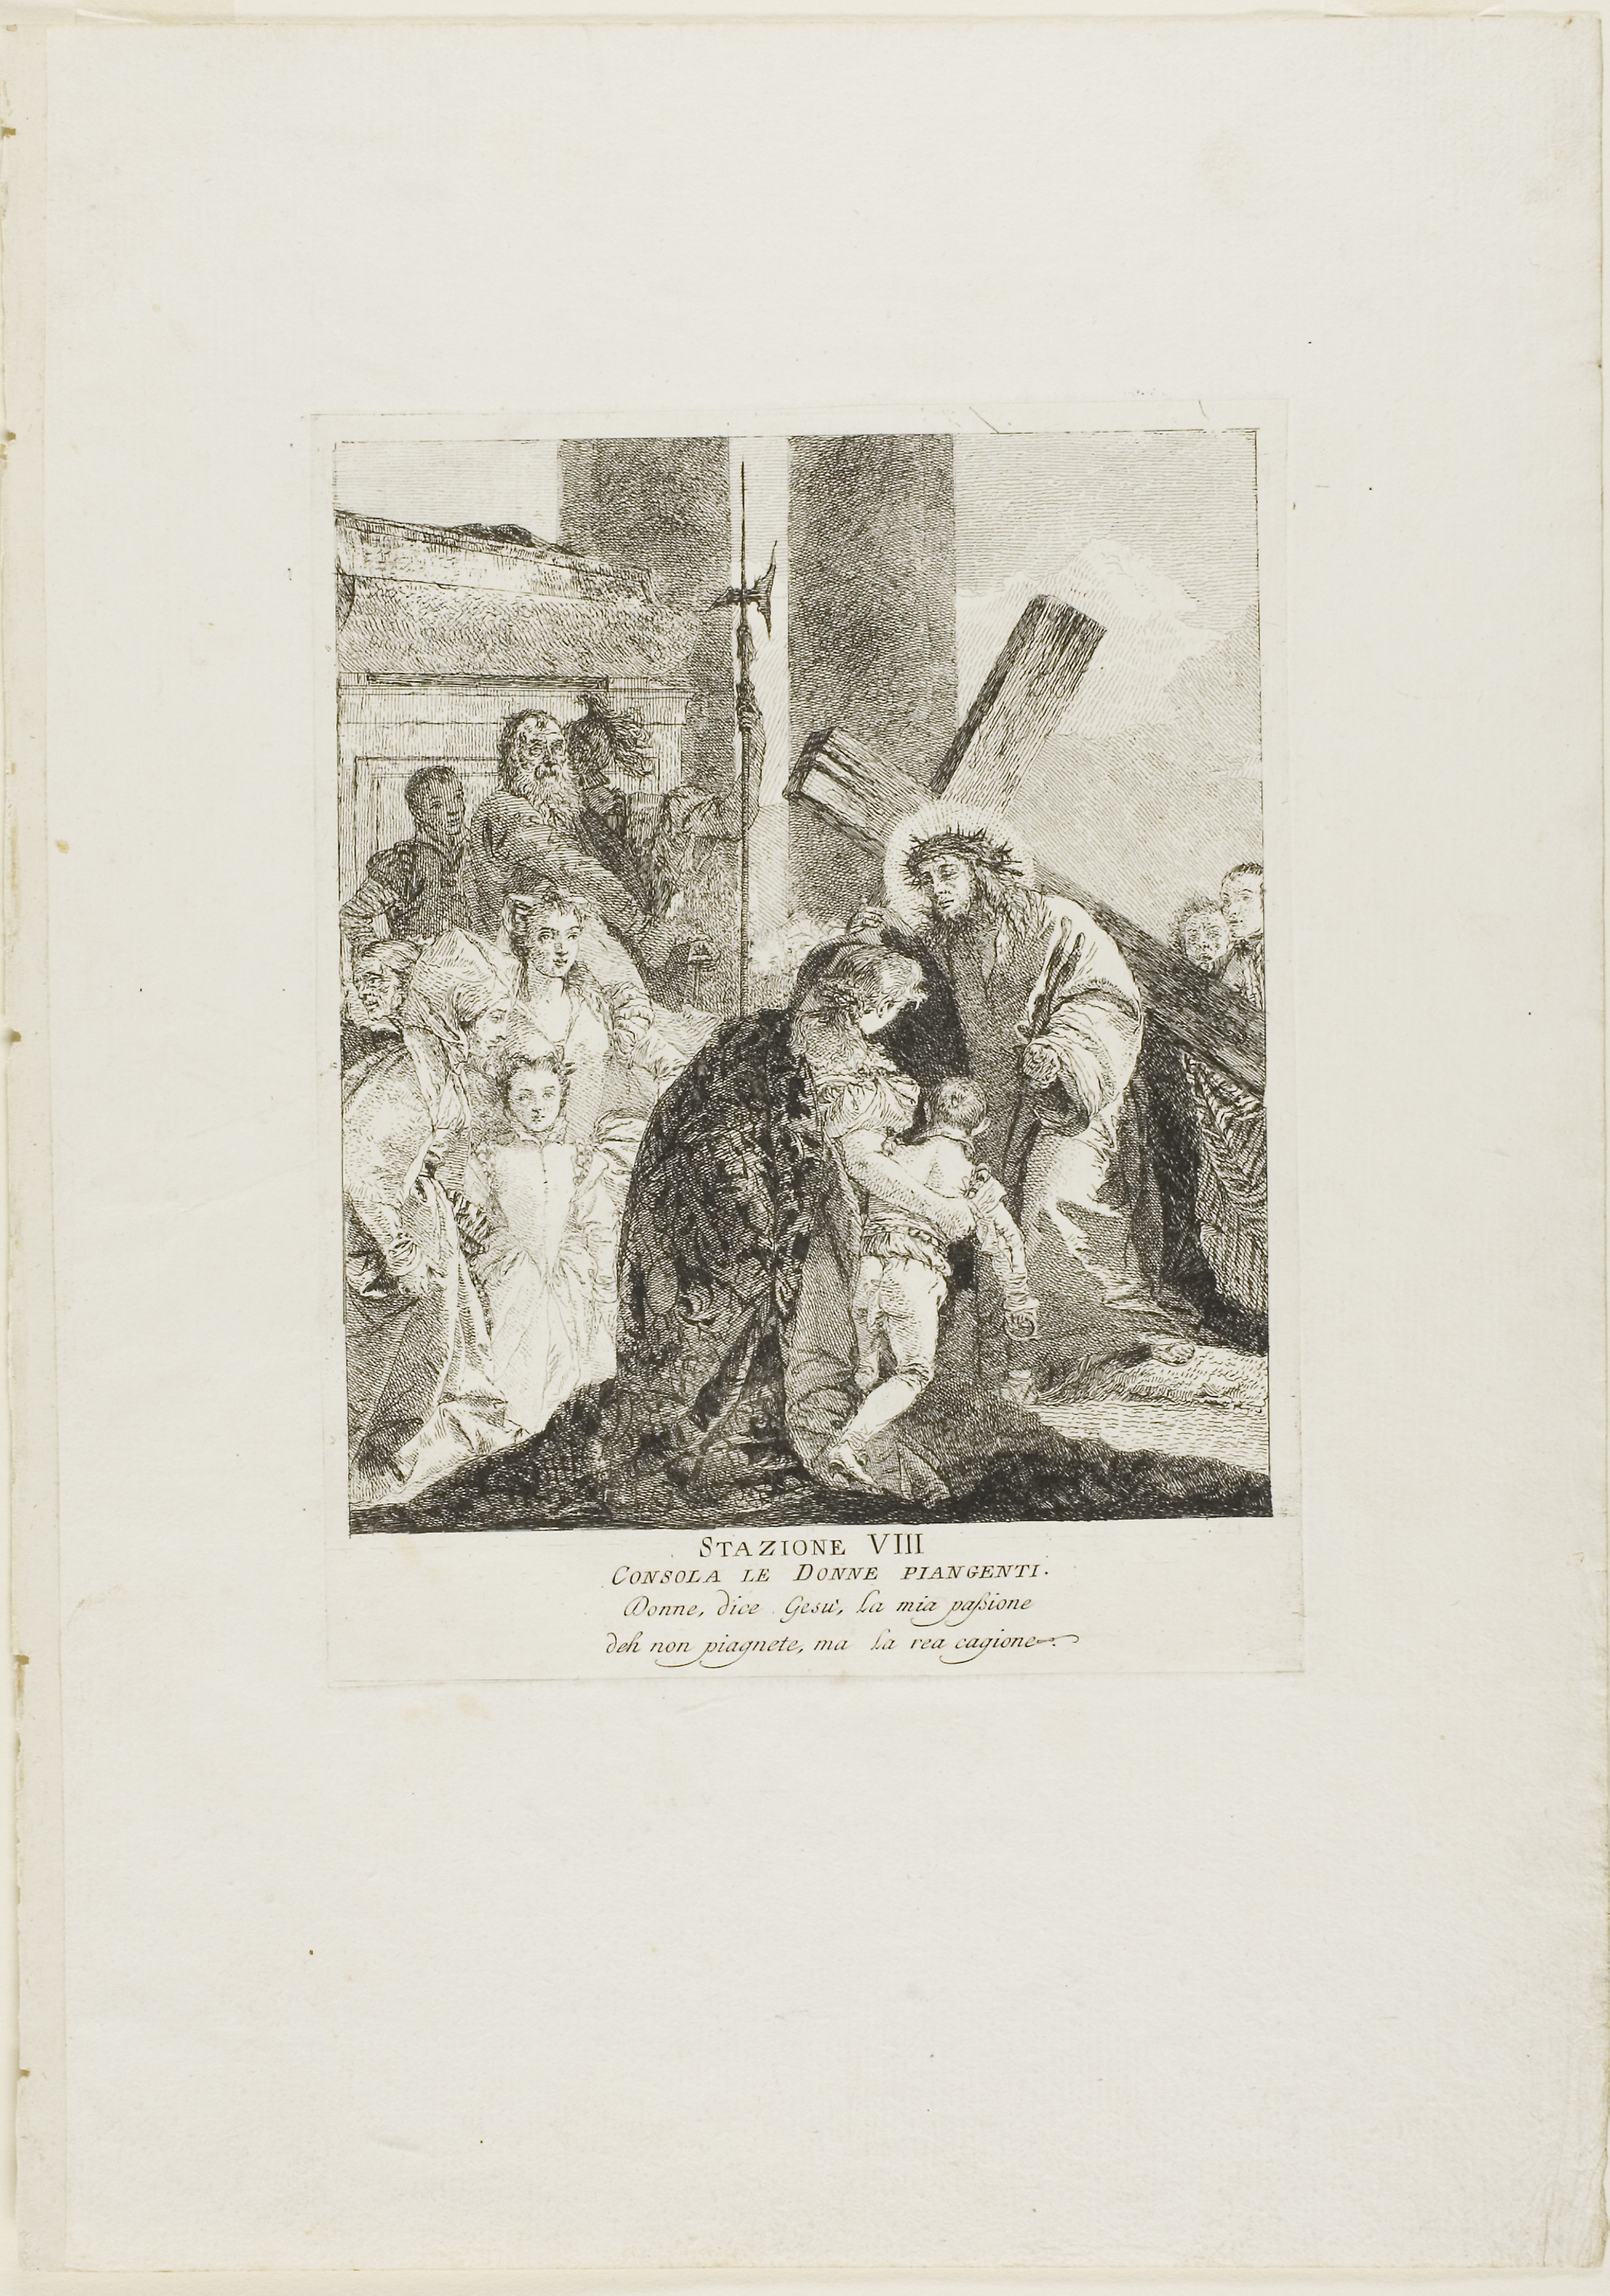
text, art, history, artwork, picture frame, illustration